Jyles Coggins

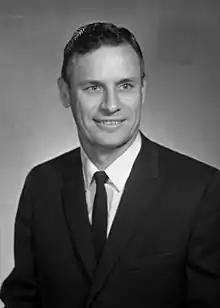
Portrait of Coggins

Jyles Jackson Coggins (January 10, 1921 – August 25, 2011) was an American real estate developer and politician who served in the North Carolina House of Representatives and North Carolina Senate. He served as the Mayor of Raleigh, North Carolina from 1975 until 1977.